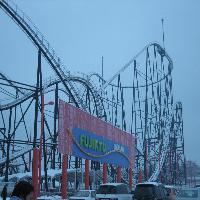
Weather: cloudy or overcast